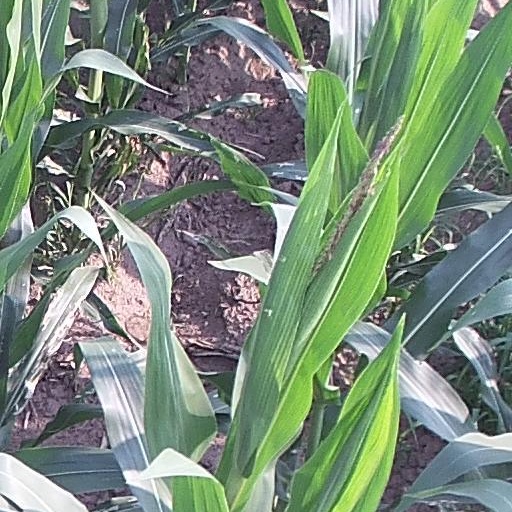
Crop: maize; corn